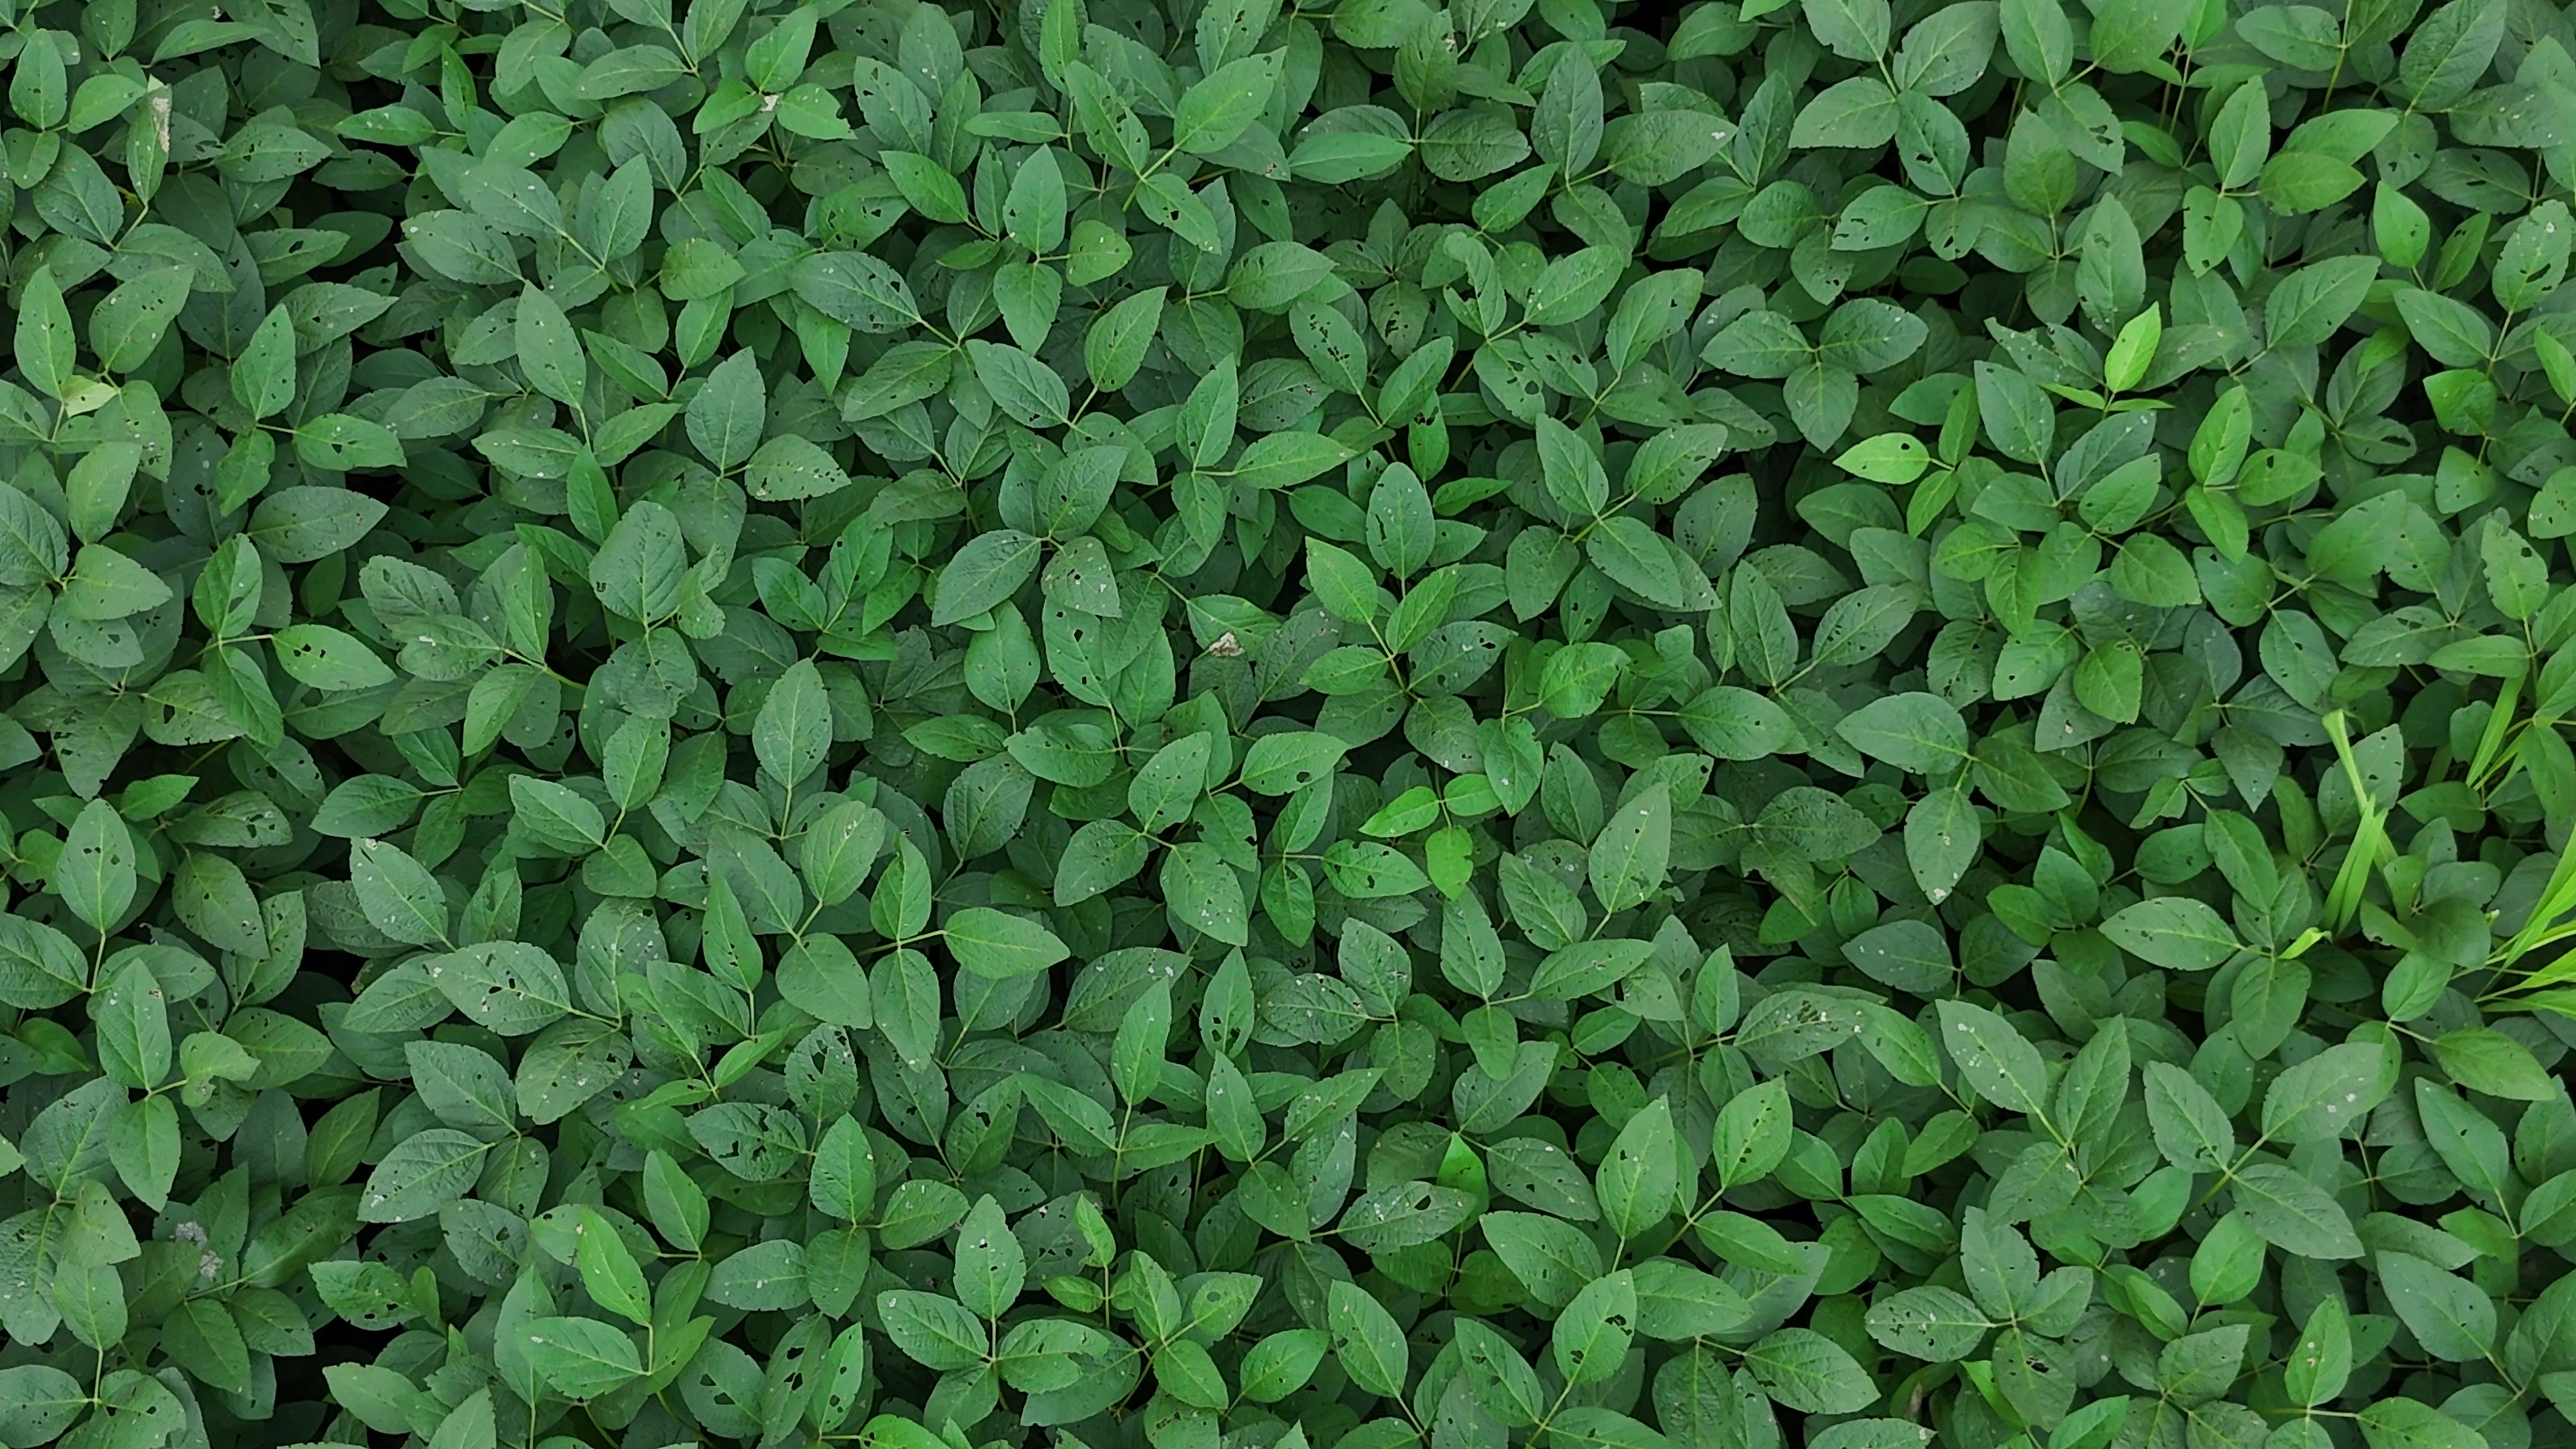
Label: Semilooper_Pest